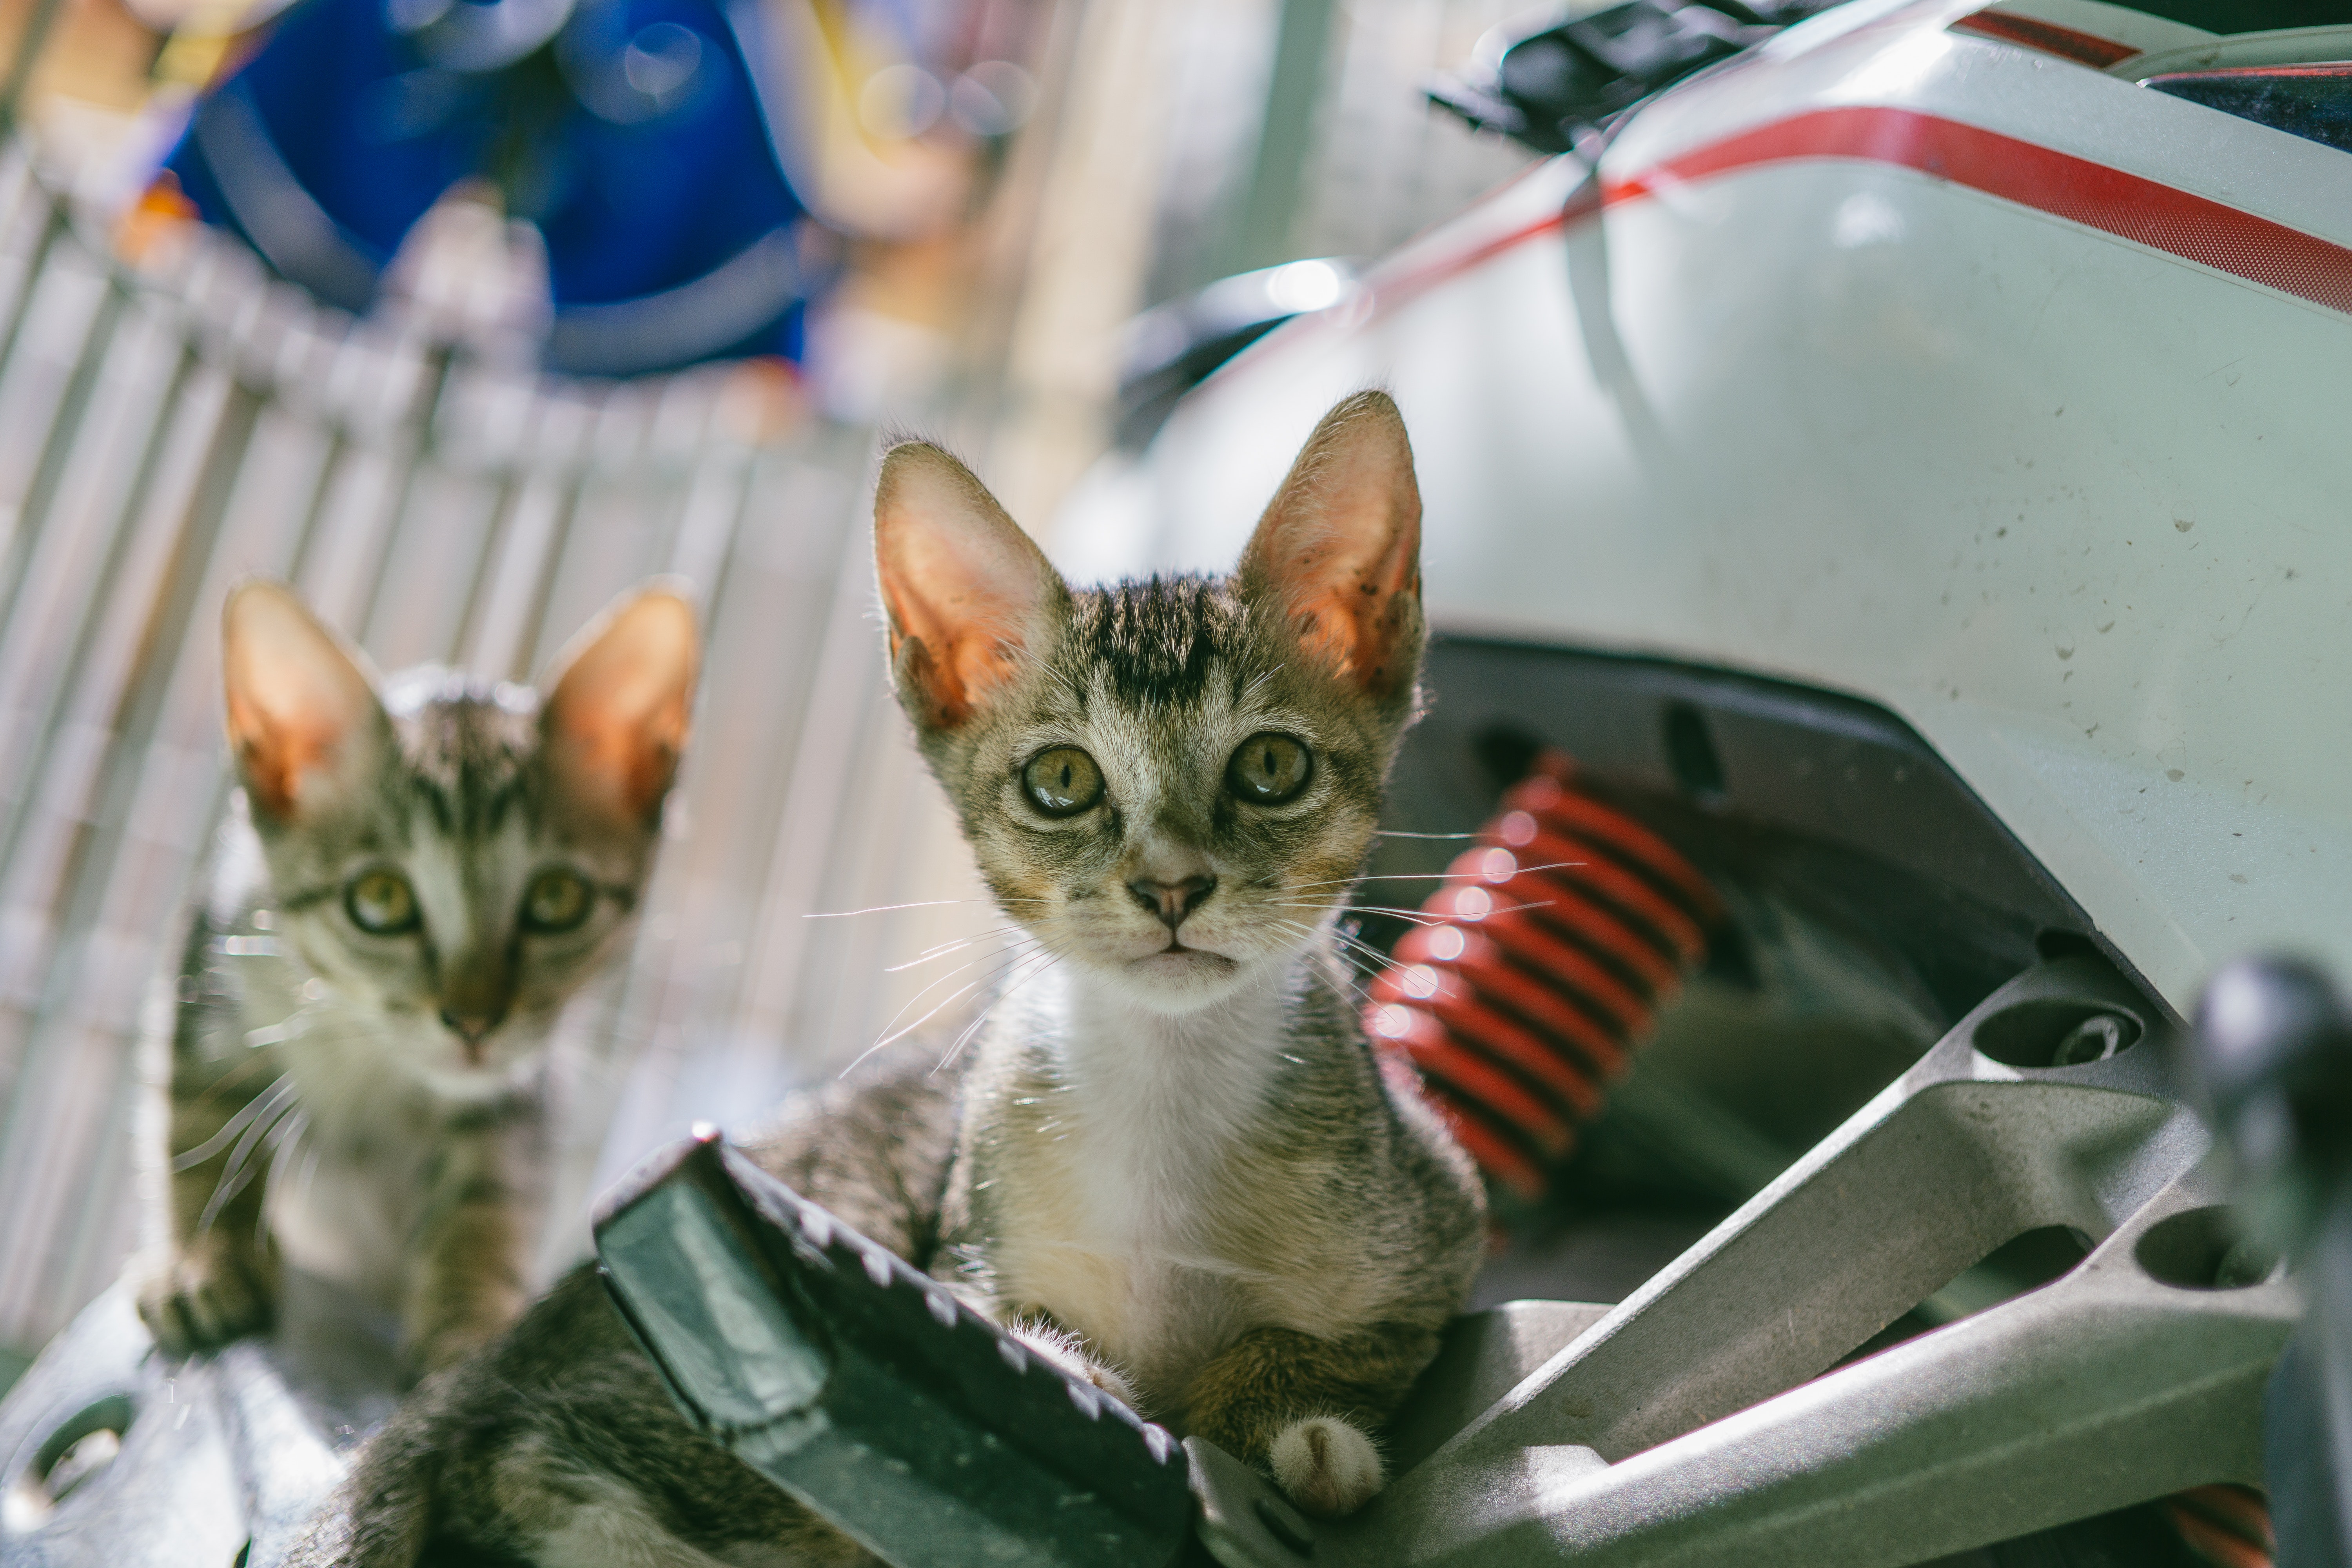
cat, mammal, small to medium sized cats, felidae, whiskers, aegean cat, kitten, carnivore, domestic short haired cat, european shorthair, american wirehair, asian, american shorthair, singapura